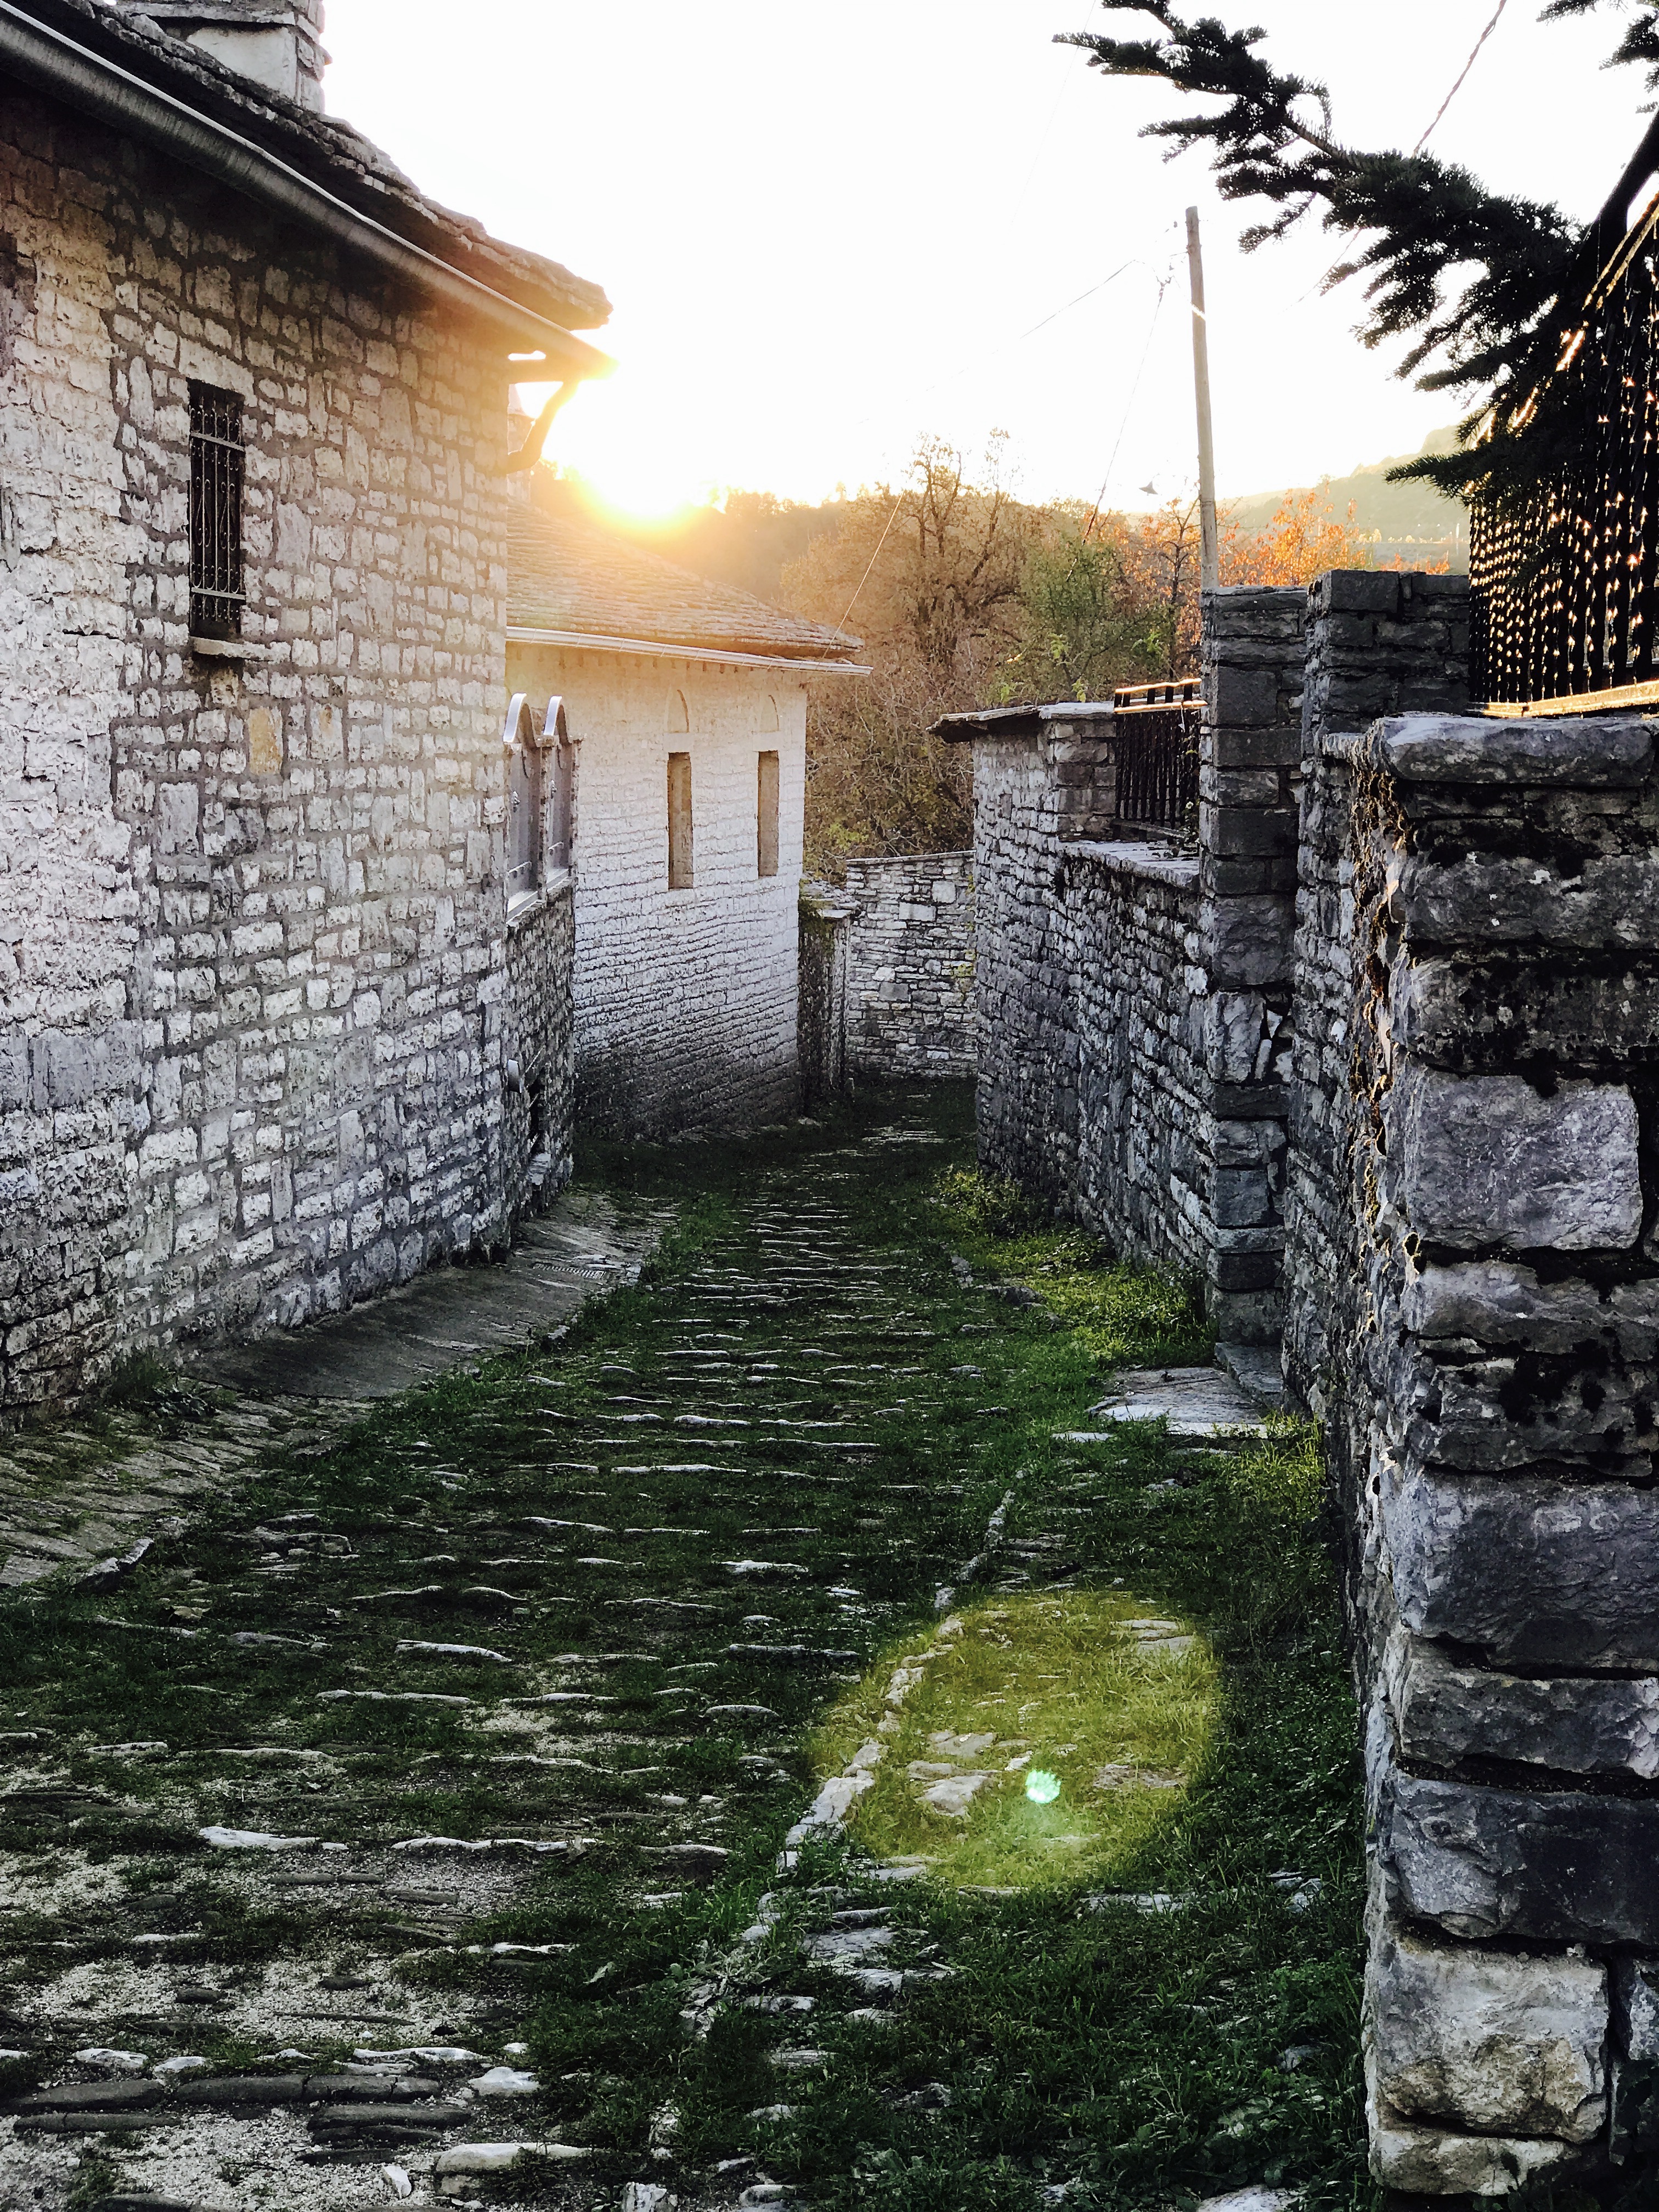
landscape, pathway, grass, architecture, sunrise, sunset, house, town, alley, wall, travel, village, cottage, backyard, historic, waterway, trees, outdoors, stones, daylight, ruins, houses, traditional, rural area, stonewall, stone structure